Pedimental sculptures in Canada

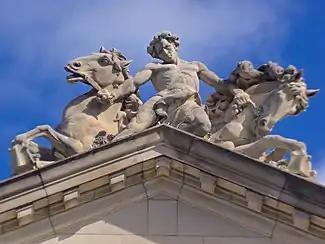
Over-pedimental figure with horses, Maisonneuve Public Bath and Gymnasium, Montreal, 1916, sculptor Arthur Dubord

Pedimental sculptures are sculptures within the frame of a pediment on the exterior of a building, some examples of which can be found in Canada. Pedimental sculpture poses special challenges to sculptors: the triangular composition limits the choices for figures or ornament at the ends, and the sculpture must be designed to be viewed both from below and from a distance.